Primal Scream

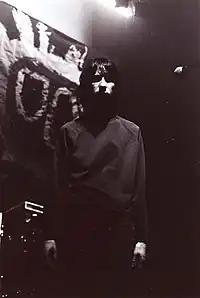
Bobby Gillespie on tour in 1991 at Club Citta, Kawasaki, Japan

The band were first introduced to the acid house scene by McGee in 1988. They were at first sceptical; Gillespie said: "I always remember being quite fascinated by it but not quite getting it." The band developed a taste for it and began attending raves. The band met up with DJ Andrew Weatherall at a rave, and he was given a copy of "I'm Losing More Than I'll Ever Have", a track from "Primal Scream", to remix for one of his shows. Weatherall added a drum loop from an Italian bootleg mix of Edie Brickell's "What I Am", a sample of Gillespie singing a line from Robert Johnson's "Terraplane Blues" and the central introductory sample from the Peter Fonda B-movie "The Wild Angels". The resulting track, "Loaded", became the band's first major hit, reaching number 16 on the UK Singles Chart. This was followed by another single, "Come Together", which reached number 26.